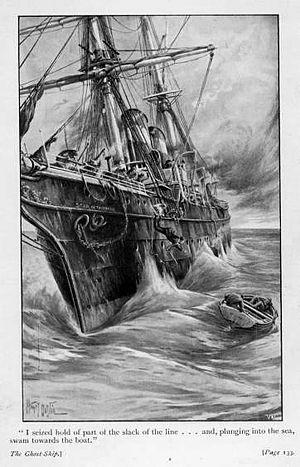
Un vaisseau fantôme est un navire maudit qui, selon une légende, est condamné à errer sur les océans, conduit par un équipage de squelettes et de fantômes, tel le légendaire Hollandais volant. Il peut aussi s'agir de l'apparition spectrale d'un navire disparu ou naufragé dans des circonstances particulièrement tragiques.